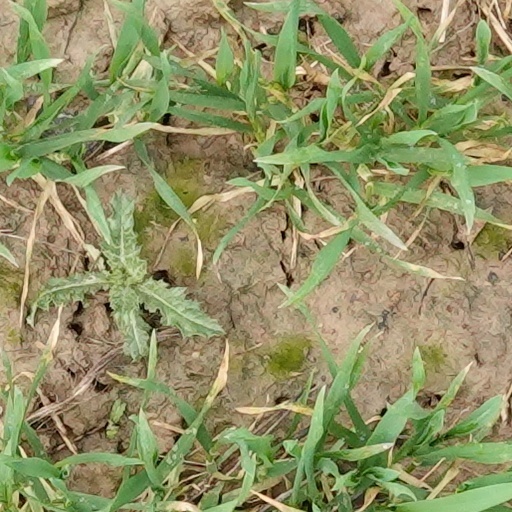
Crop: wheat